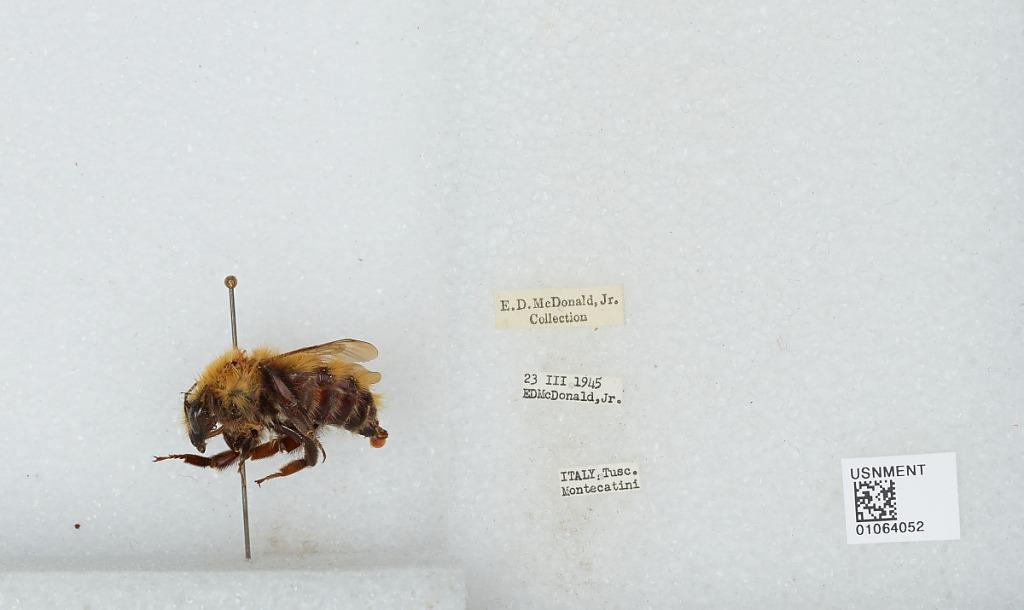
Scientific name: Bombus sp.
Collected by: E. McDonald
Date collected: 1945-3-23
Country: Italy
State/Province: Tuscany
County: Pisa
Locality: Montecatini